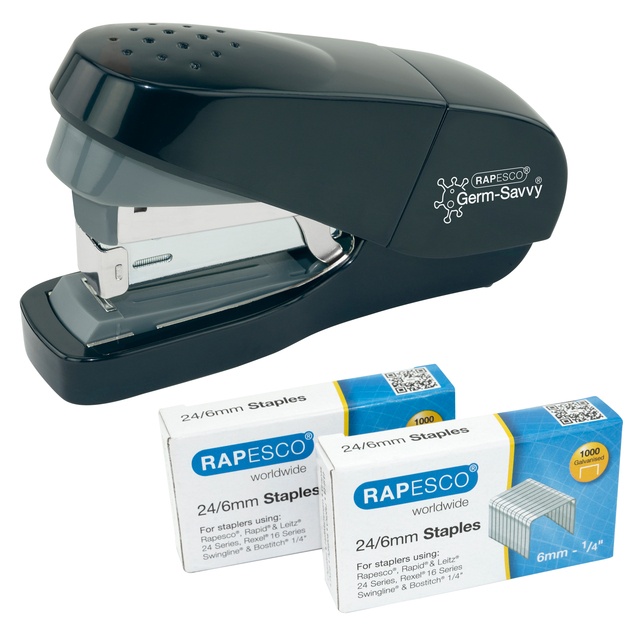
Rapesco - Nietmachine Germ-Savvy Less Effort Eco antibacterieel zwart | 6 stuks
Brand: Rapesco
- Bereik meer met minder inspanning dankzij de Rapesco Germ-Savvy® ECO vlakhechter met minder inspanning: een stijlvolle vlakhechter met halve nietstroken. *Deze compacte Germ-Savvy® ECO vlakhechter zit boordevol functies, zoals een handig bovenlaadsysteem voor snel en gemakkelijk bijvullen van nietjes, een venster met uw naam of initialen en een venster voor het bekijken van nietjes, zodat u weet wanneer u opnieuw moet bijvullen met nietjes. *Met een nietcapaciteit van 35 vel (80 g/m²) - 50% meer dan een traditionele standaard nietmachine van 6 mm - heeft de Germ-Savvy® nietmachine met platte clinch een duurzaam en ergonomisch ontwerp dat zorgt voor een soepele en comfortabele nietervaring met 60% minder benodigde inspanning. *Het platte clinch systeem zorgt ook voor nettere en plattere papierstapels die minder archiefruimte innemen, omdat het speciale nietmechanisme de pootjes van de nietjes volledig plat buigt na het nieten op de achterkant van het papier, waar een standaard nietmachine de pootjes kromt. *De nietkop, die is voorzien van interne metalen onderdelen voor duurzaamheid en prestaties en een behuizing van gerecycled kunststof, bevat ook ons speciale Germ-Savvy® antibacteriële middel, dat 99% van de bacteriën doodt. *De nietmachine wordt gebruiksklaar geleverd met twee dozen Rapesco 24/6mm nietjes. *Garantie van 15 jaar. Voordeel verpakking, dit artikel bevat 6 stuks. Wil je dit artikel per stuk bestellen? Zoek dan in de zoekbalk op ean .
Category: Office Supplies > Office Instruments > Staplers > Half Strip Staplers